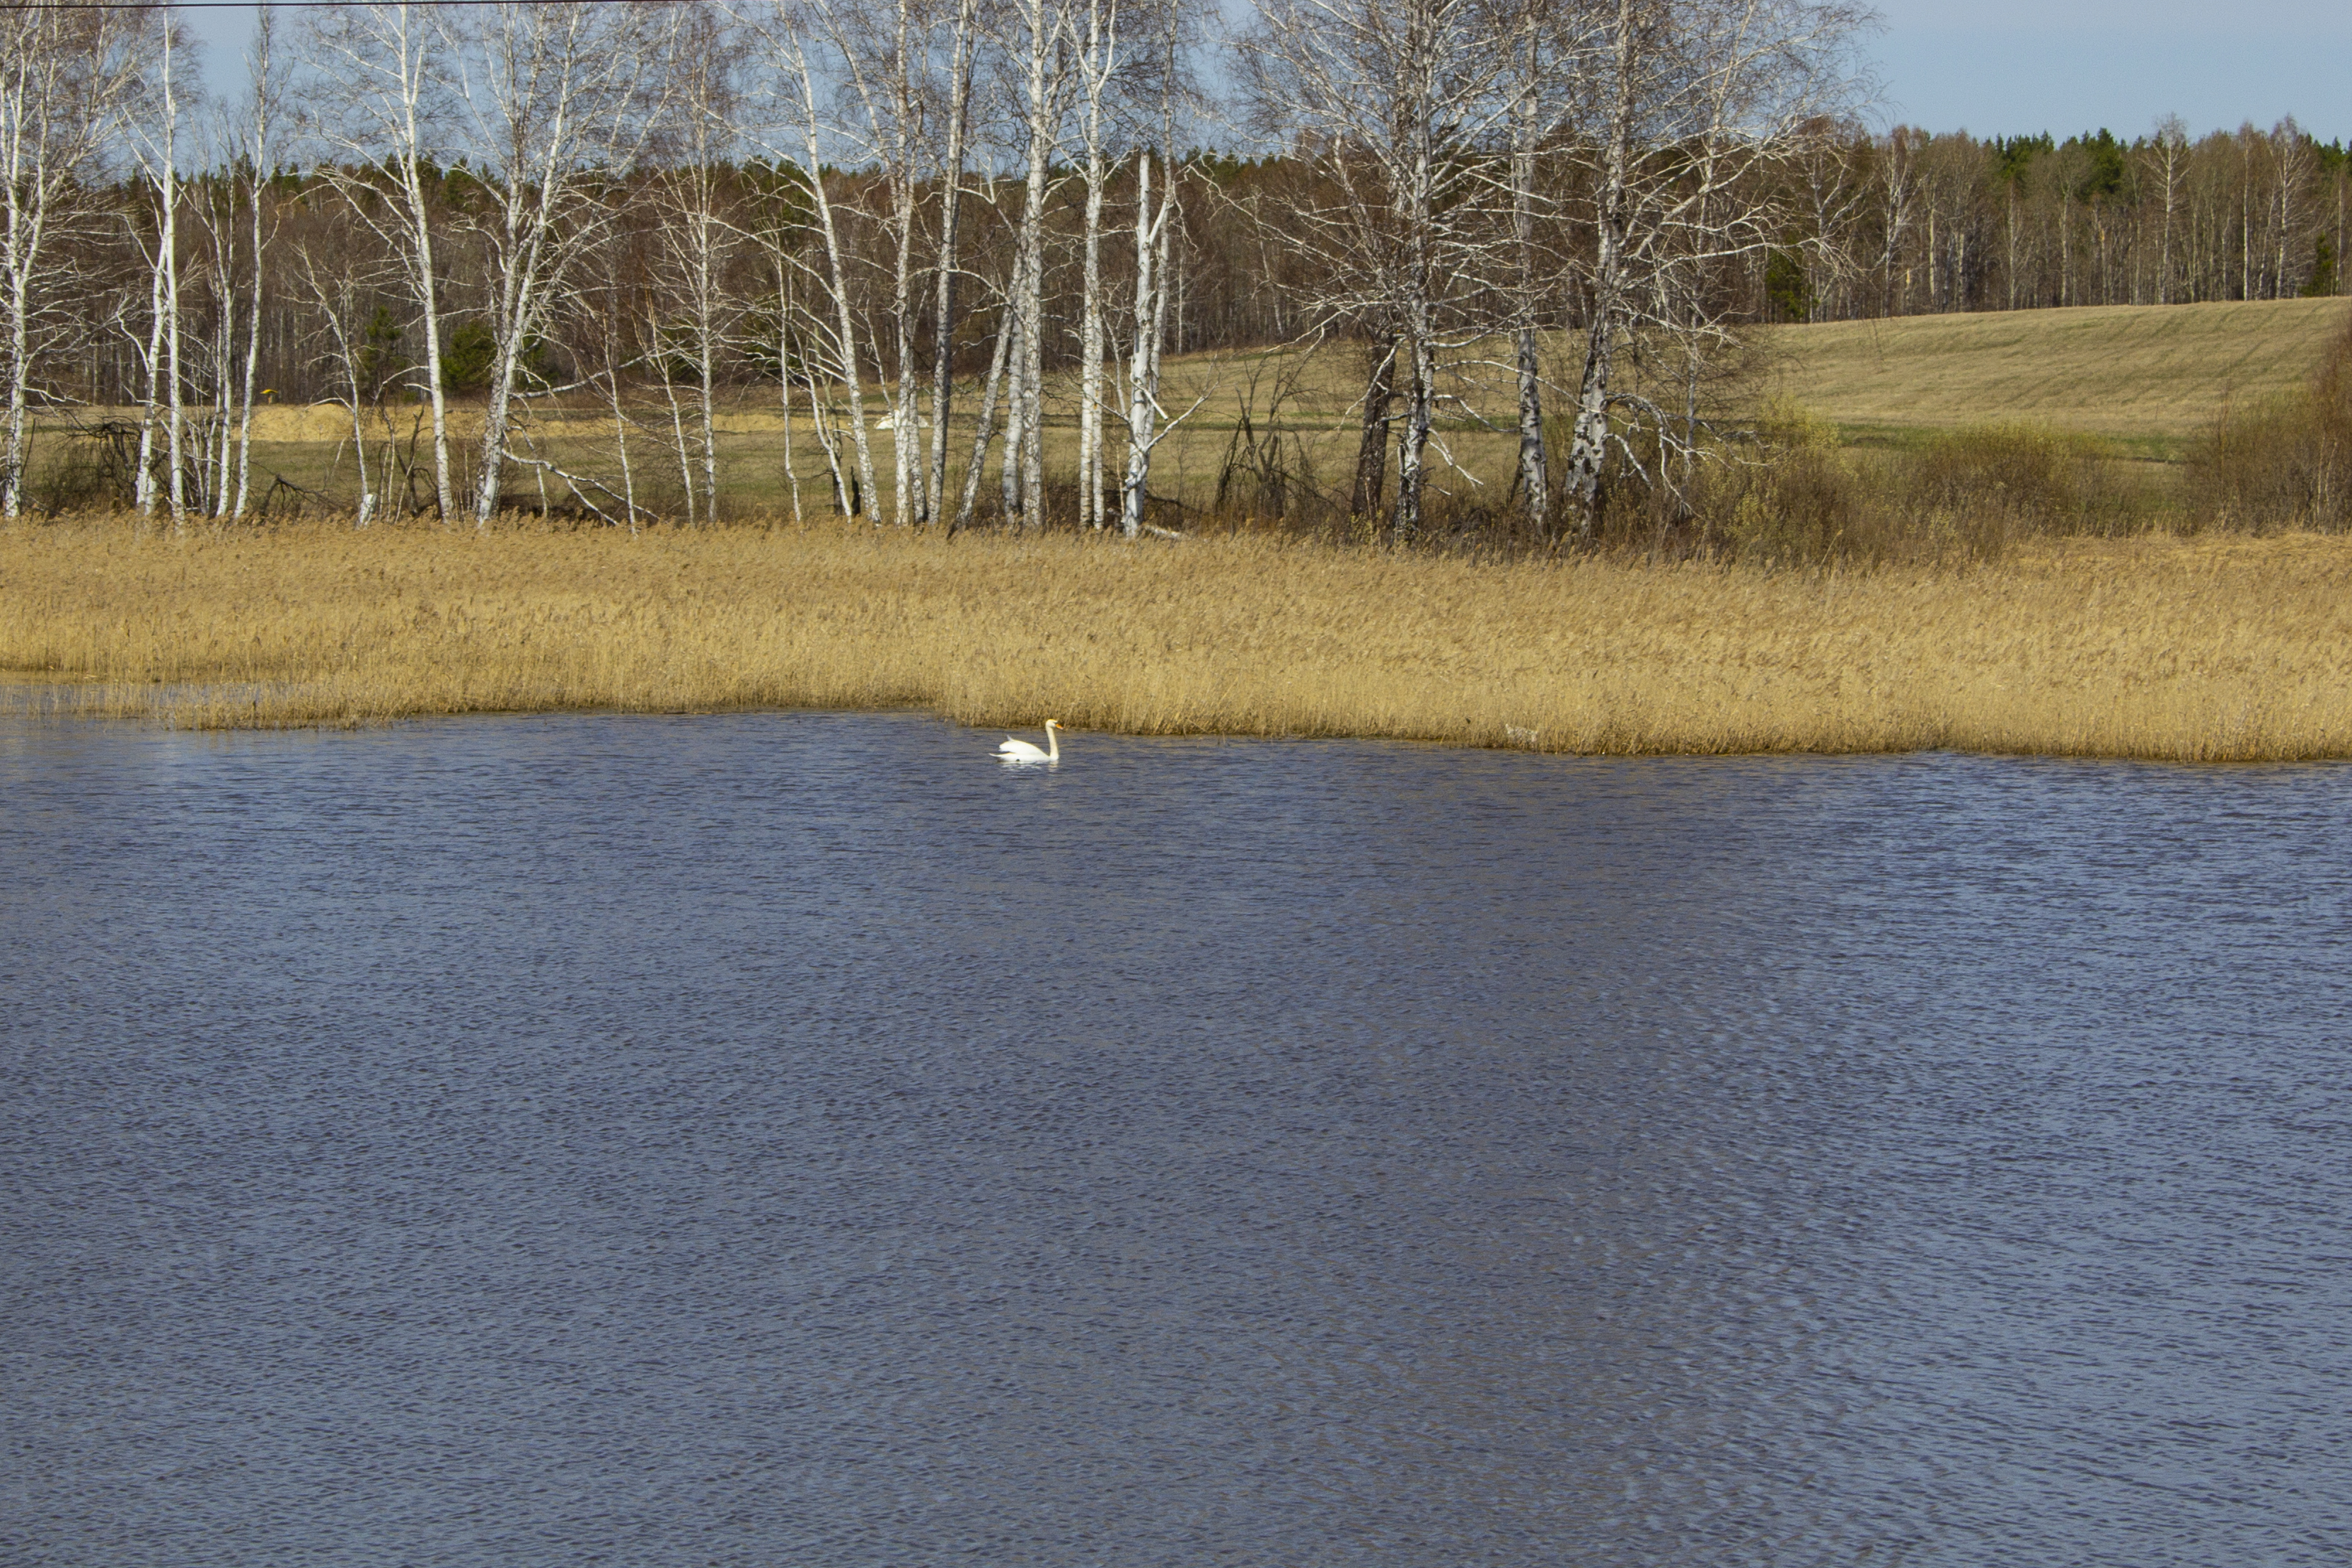
landscape, spring, fields, lake swan, bird, water, water resources, sky, plant, natural landscape, tree, lake, lacustrine plain, fluvial landforms of streams, grass, tidal marsh, Freshwater marsh, grass family, riparian zone, ducks, geese and swans, grassland, water bird, wetland, wildlife, fen, reflection, reservoir, winter, salt marsh, channel, duck, marsh, seabird, bog, riparian forest, lake district, loch, prairie, floodplain, pond, waterfowl, inlet, bayou, tarn, horizon, swamp, sound, tundra, steppe